Kenya men's national basketball team

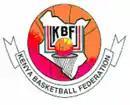
Former logo of the Kenya Basketball Federation

Kenya national basketball team is the national men basketball team in Kenya. It is operated by the Kenya Basketball Federation (KBF).